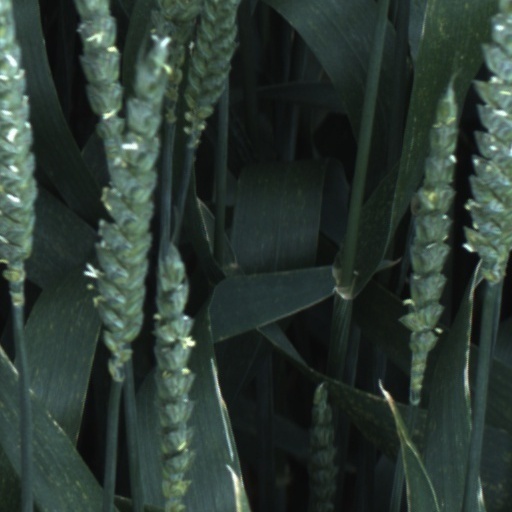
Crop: wheat